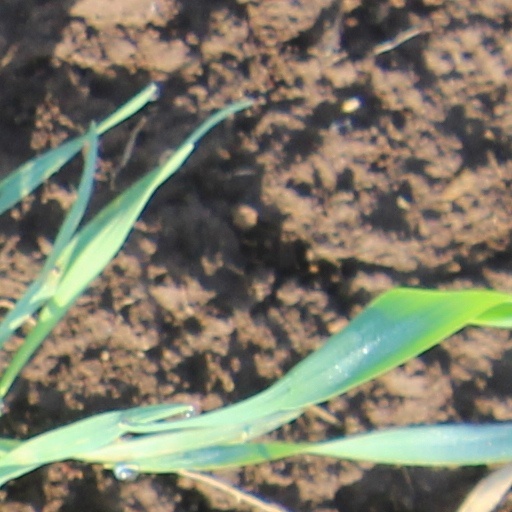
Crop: wheat